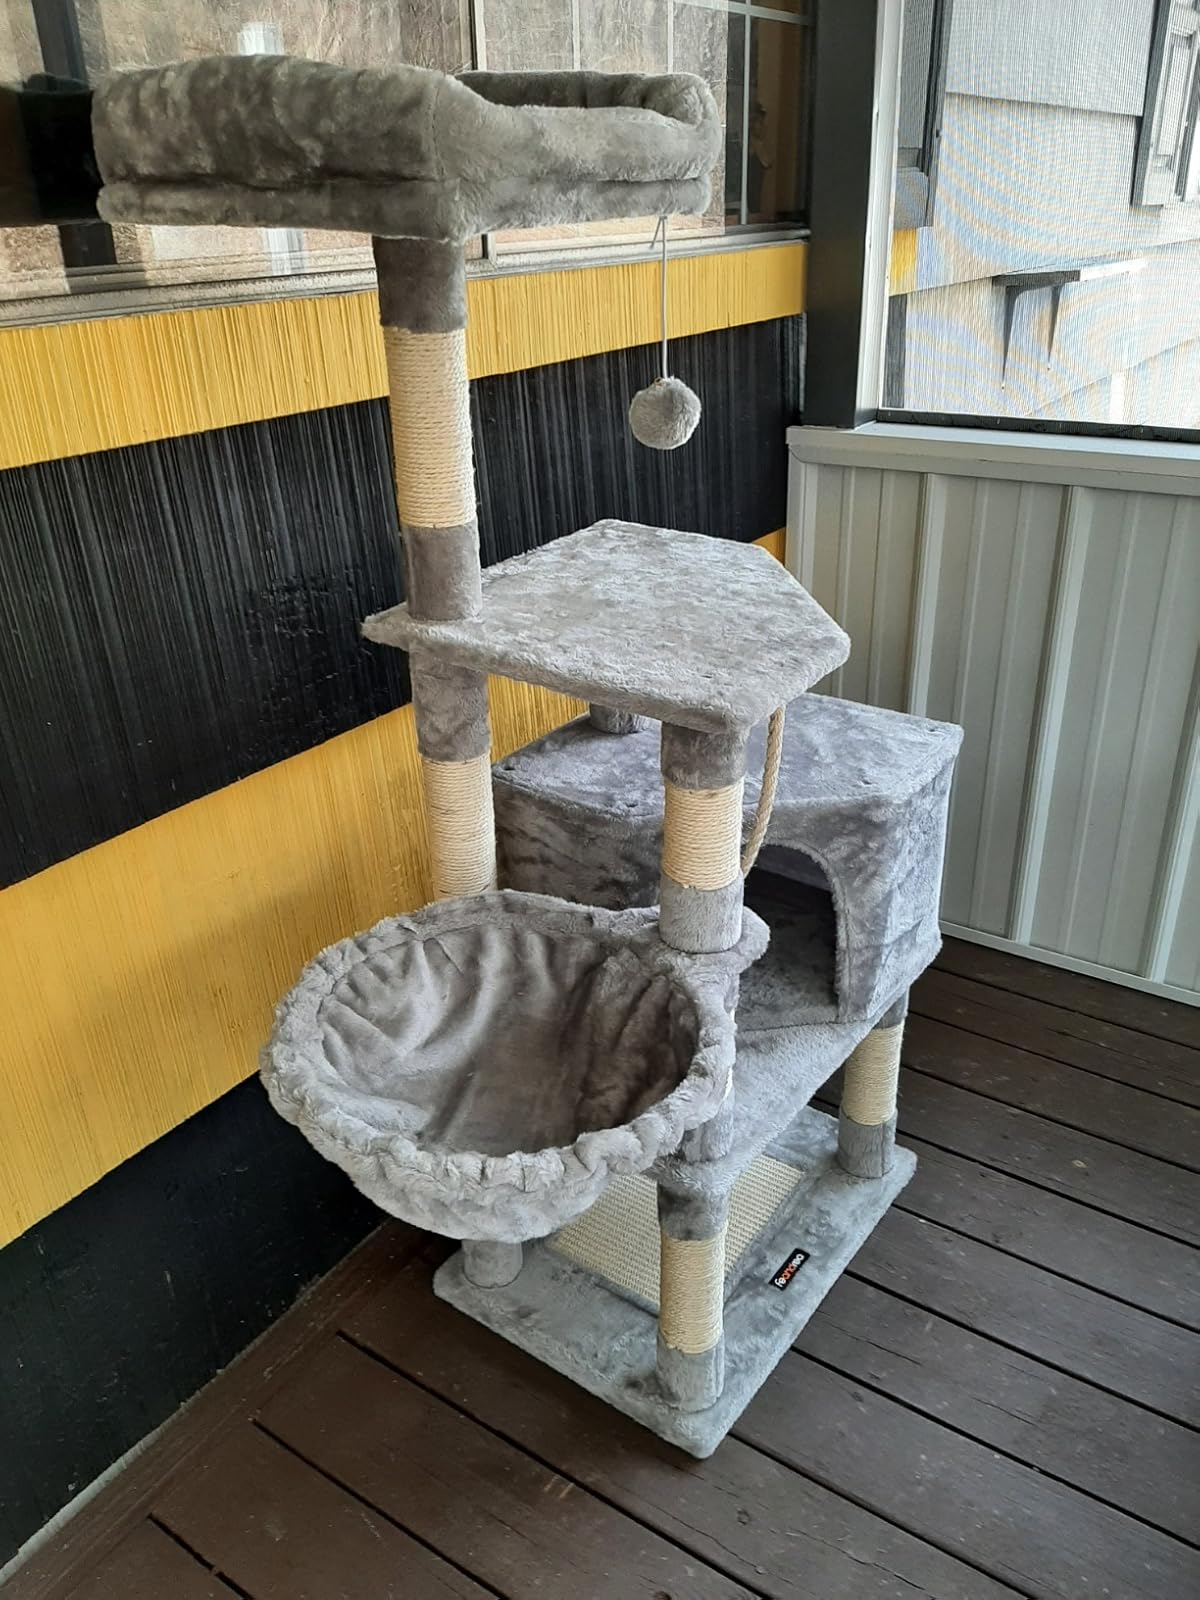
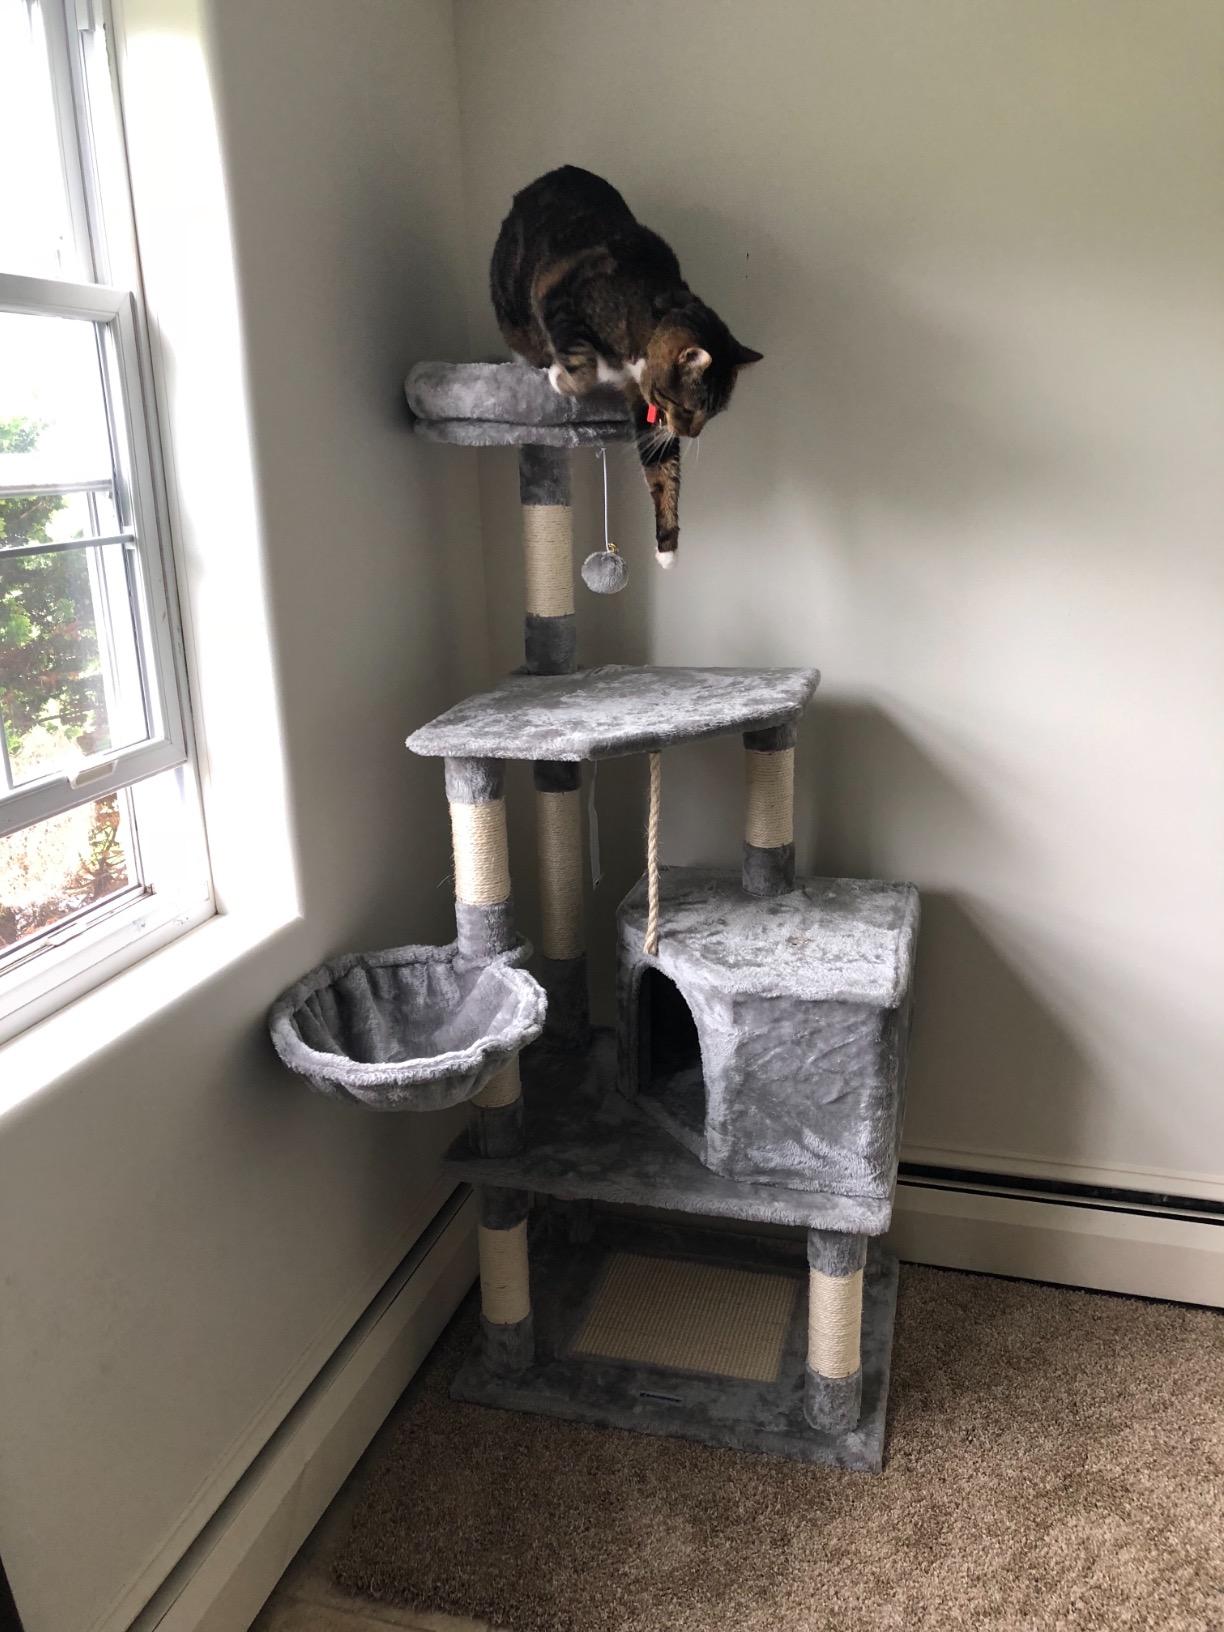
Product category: items_cat tree
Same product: yes